Reversi

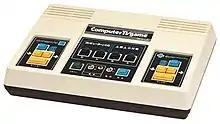
"Othello" was one of Nintendo's first arcade games, and it was later ported to a dedicated home game console in 1980.

Englishmen Lewis Waterman and John W. Mollett both claim to have invented the game of reversi in 1883, each denouncing the other as a fraud. The game gained considerable popularity in England at the end of the 19th century. The game's first reliable mention is in the 21 August 1886 edition of "The Saturday Review". Later mention includes an 1895 article in "The New York Times", which describes reversi as "something like Go Bang, [...] played with 64 pieces." In 1893, the German games publisher Ravensburger started producing the game as one of its first titles. Two 18th century continental European books dealing with a game that may or may not be reversi are mentioned on page fourteen of the Spring 1989 "Othello Quarterly", and there has been speculation, so far without documentation, that the game has older origins.